Jungle

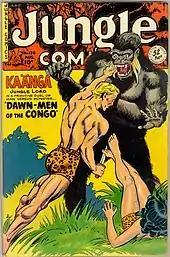
Use of the term "jungle" to represent savageness and ferocity in popular culture

As a metaphor, "jungle" often refers to situations that are unruly or lawless, or where the only law is perceived to be "survival of the fittest". This reflects the view of "city people" that forests are such places. Upton Sinclair gave the title "The Jungle" (1906) to his famous book about the life of workers at the Chicago Stockyards, portraying the workers as being mercilessly exploited with no legal or other lawful recourse.